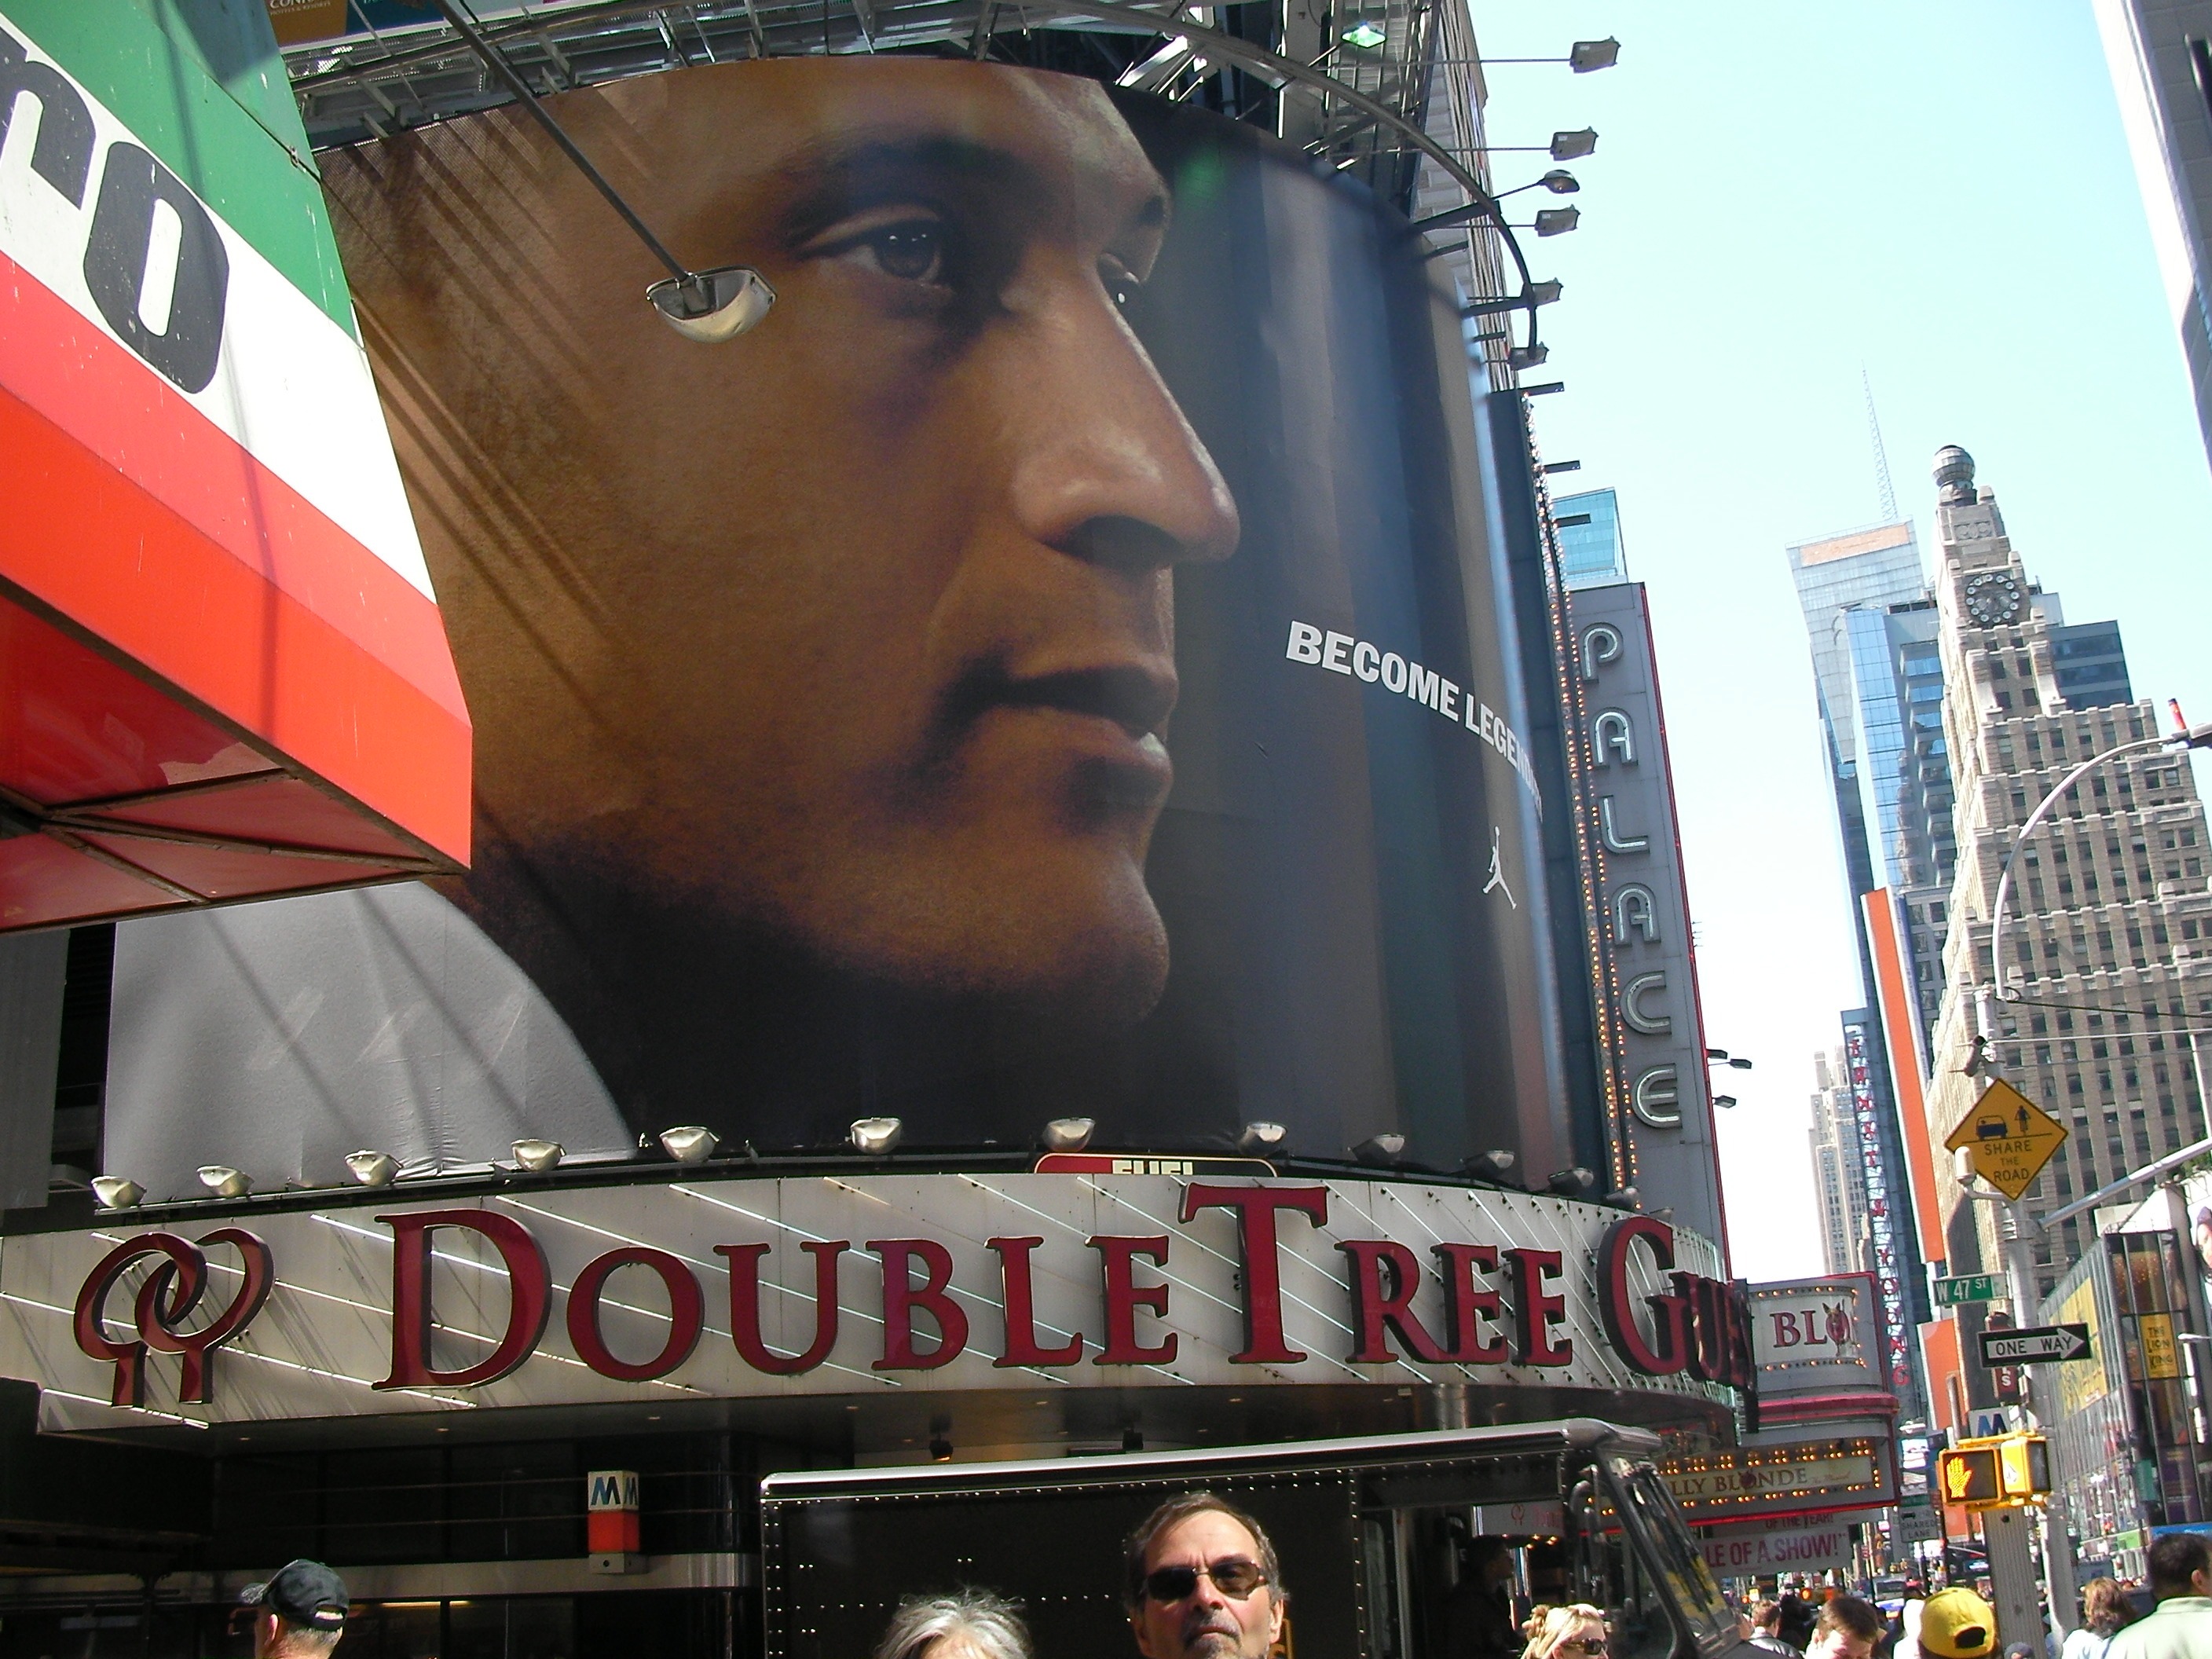
building, city, new york, times square, advertising, new york city, crowd, nyc, usa, skyscrapers, posters, ny, demonstration, broadway, metropolis, big city, 5 avenue, new york shopping street, new york einkausstra e